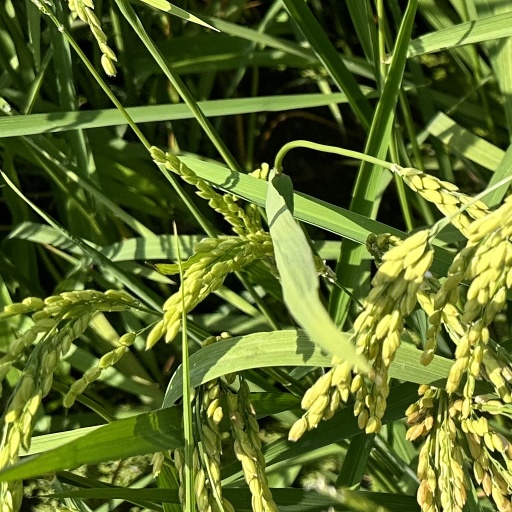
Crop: rice